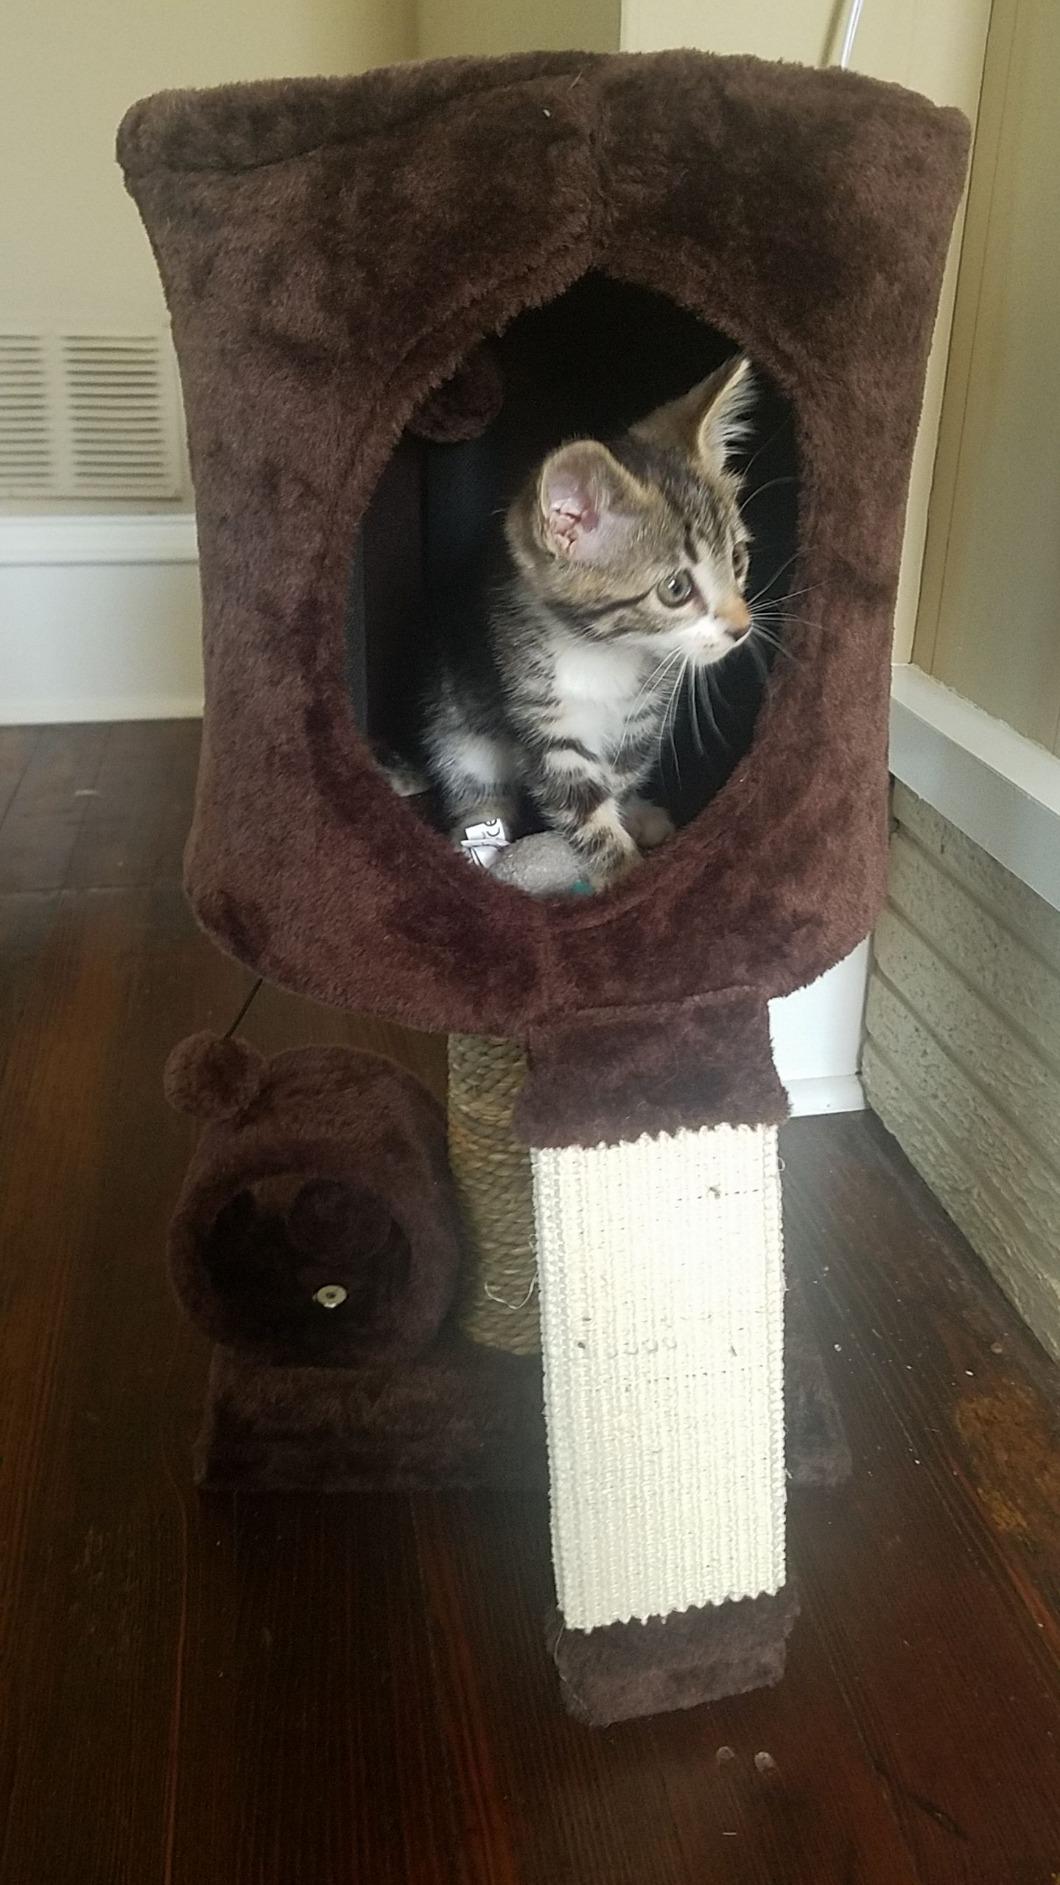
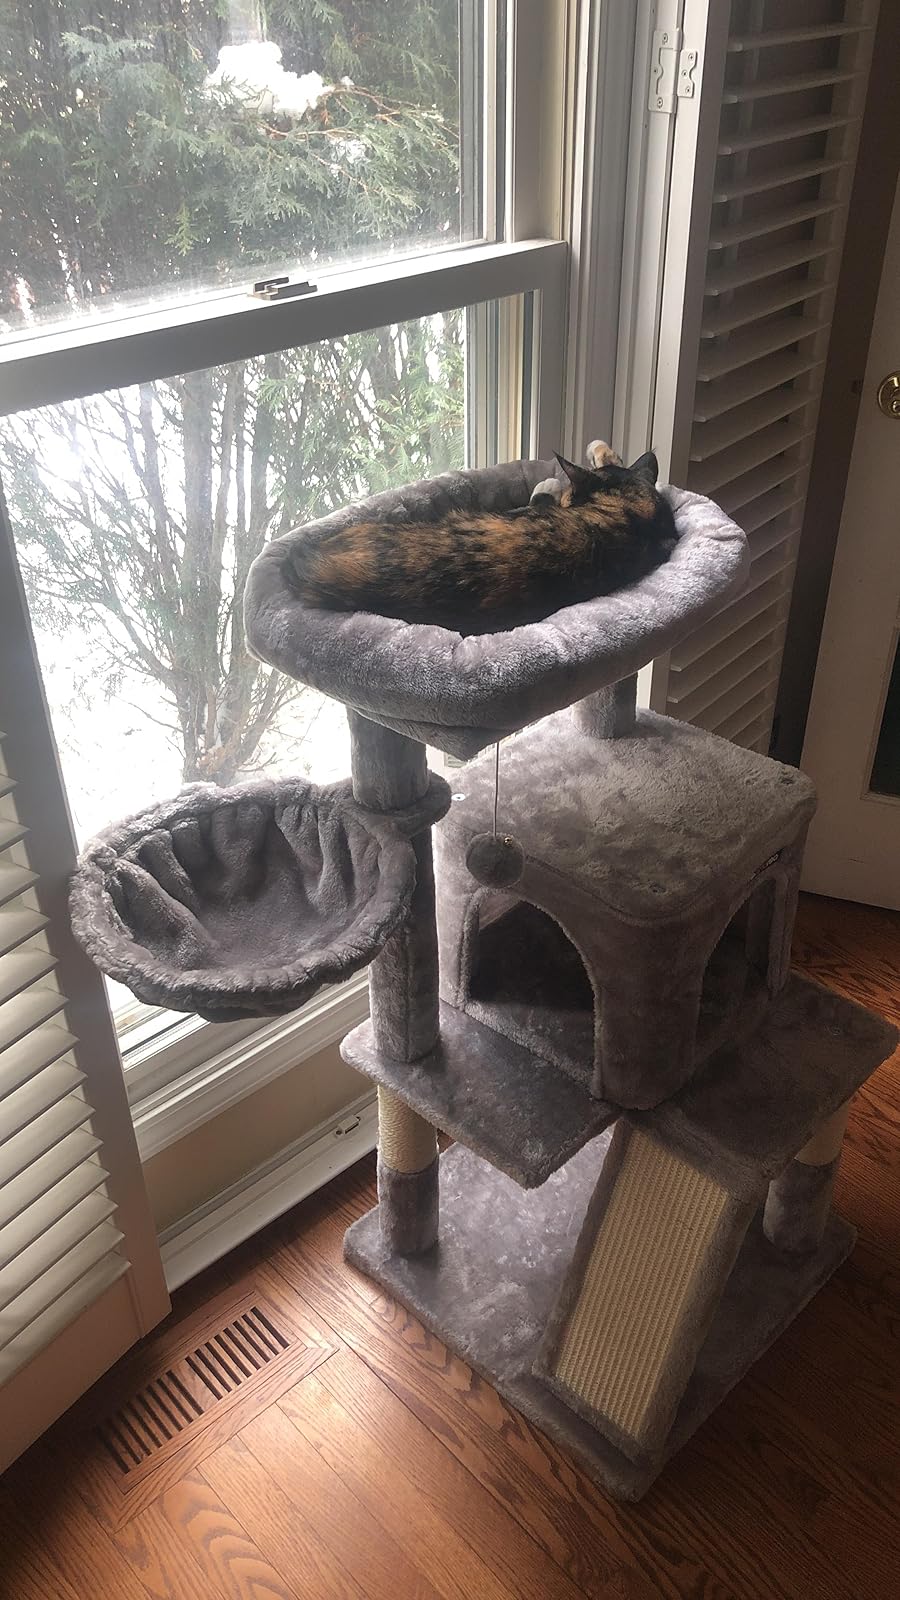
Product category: items_cat tree
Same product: no